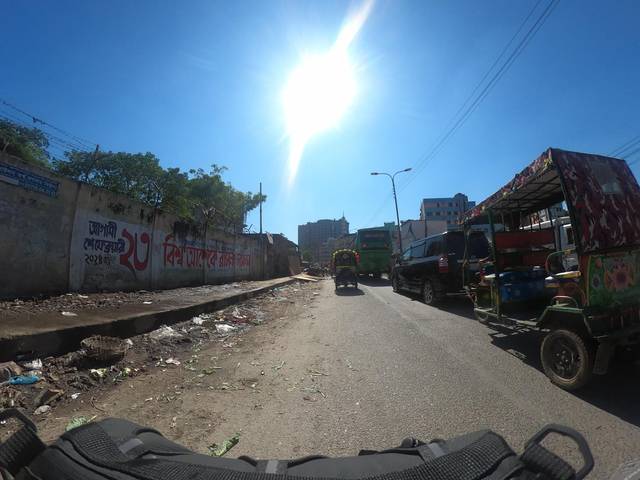
Region: Bangladesh
Coordinates: 23.796, 90.348